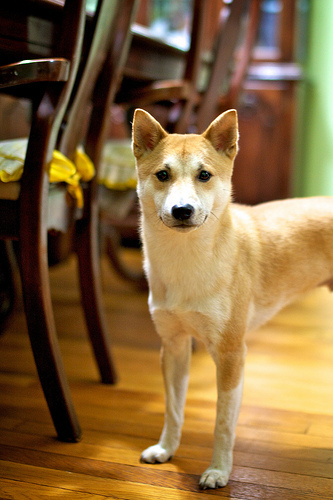
Breed: shiba inu